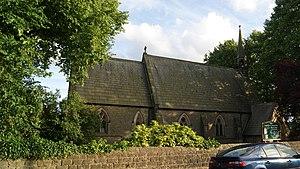
East Keswick est un village du Yorkshire de l'Ouest, en Angleterre. Il est situé à près de Leeds et Wetherby.